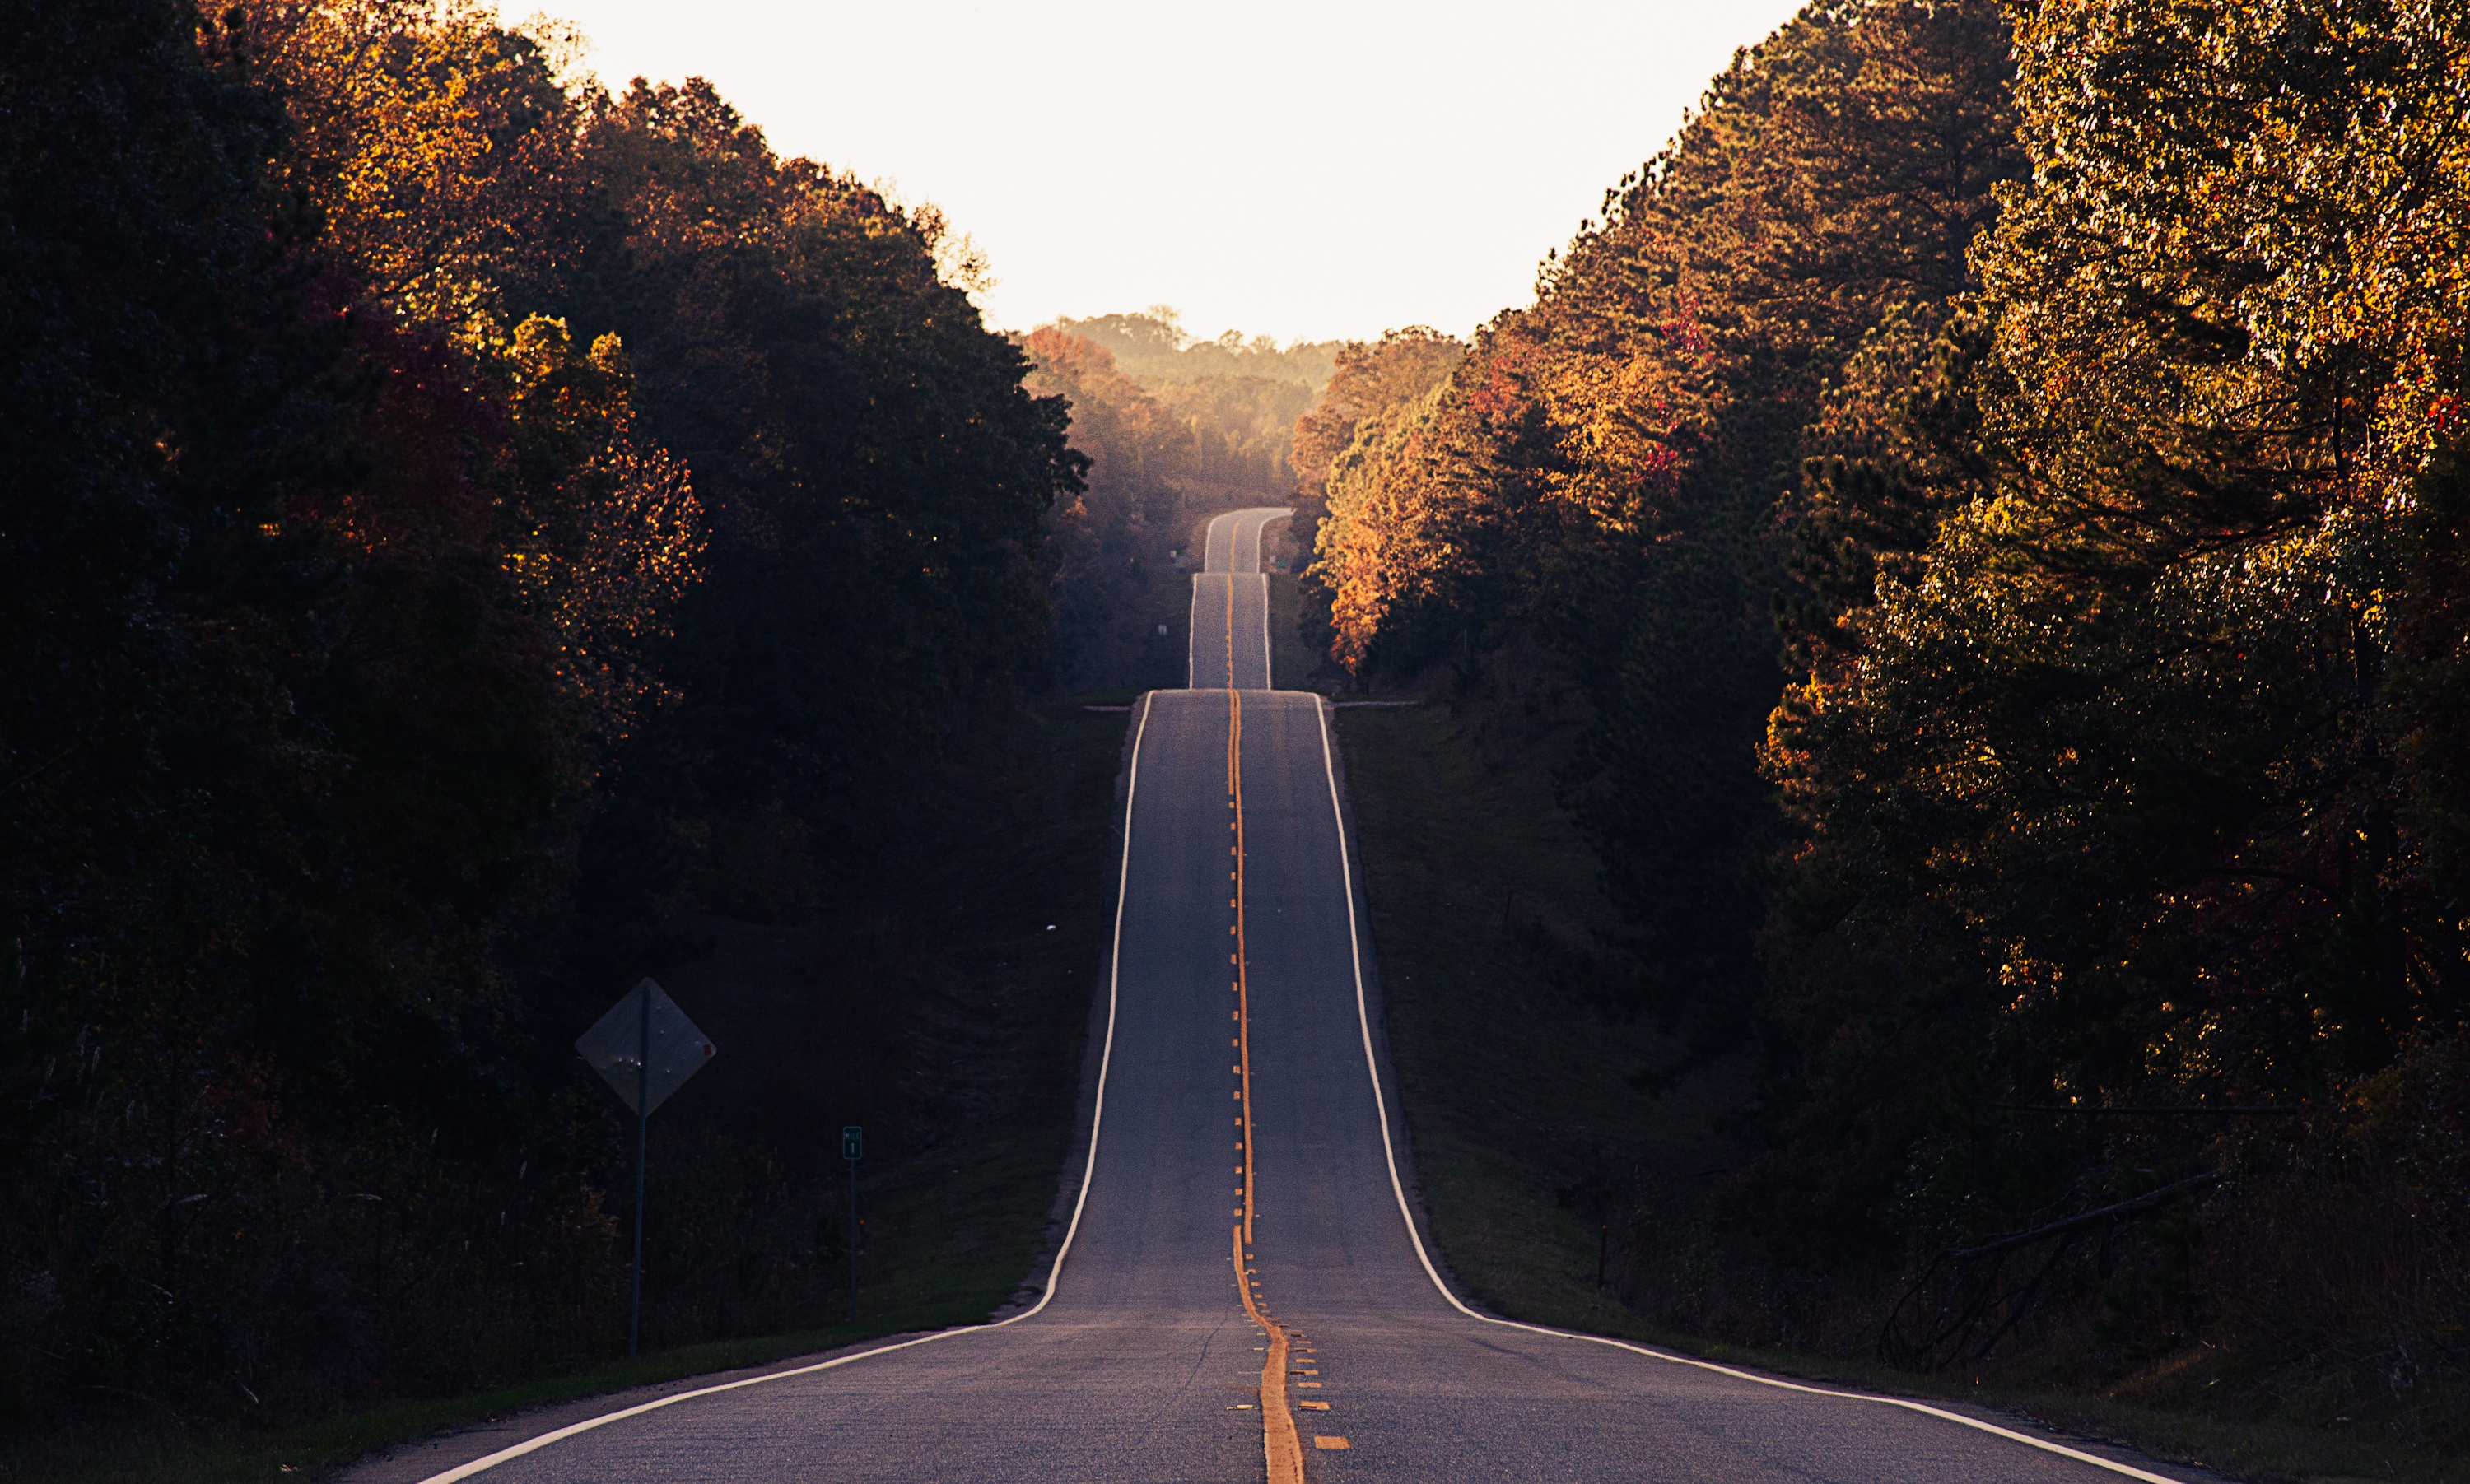
tree, nature, light, road, bridge, night, sunlight, morning, fall, hill, dawn, tunnel, dusk, evening, golden, reflection, autumn, darkness, infrastructure, atmospheric phenomenon, nonbuilding structure